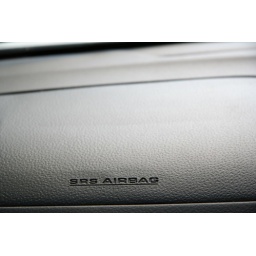
The safety sign for SRS Airbag in a car